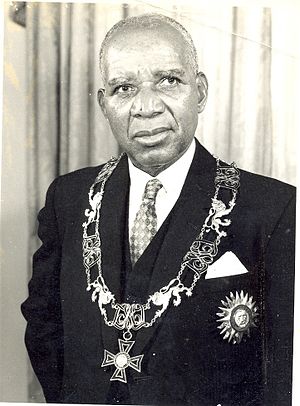
Hastings Banda
Hastings Kamuzu Banda var den grundlæggende præsident og tidligere præsident på livstid af Malawi.